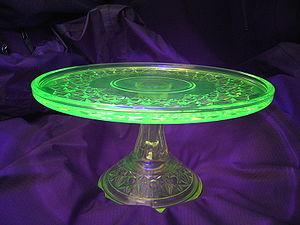
L'ouraline est un verre dans lequel a été incorporé de l'uranium, la plupart du temps sous forme de diuranate. La proportion d'uranium varie généralement de 0,1 à 2 % du poids total de l'objet, mais certaines pièces datant du XIXᵉ siècle en contiennent jusqu'à 25 %.
L’uranium est l'élément chimique de numéro atomique 92, de symbole U. Il fait partie de la famille des actinides.